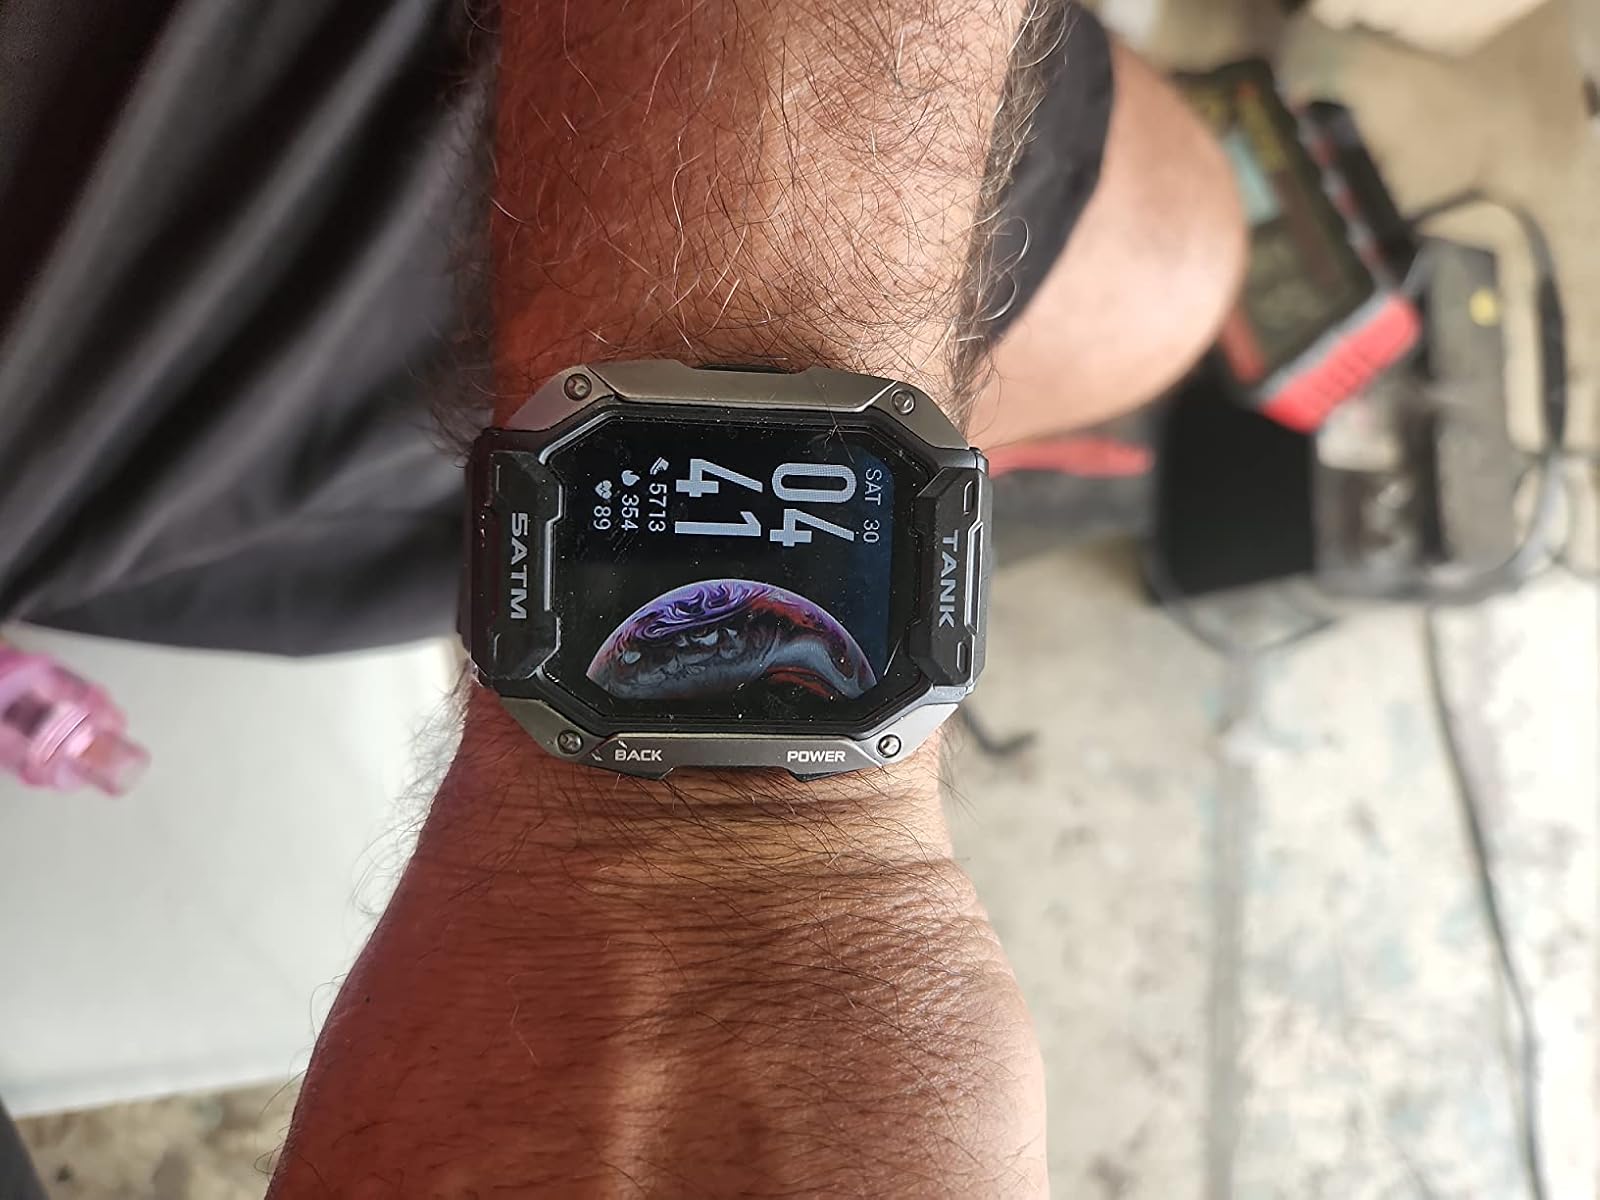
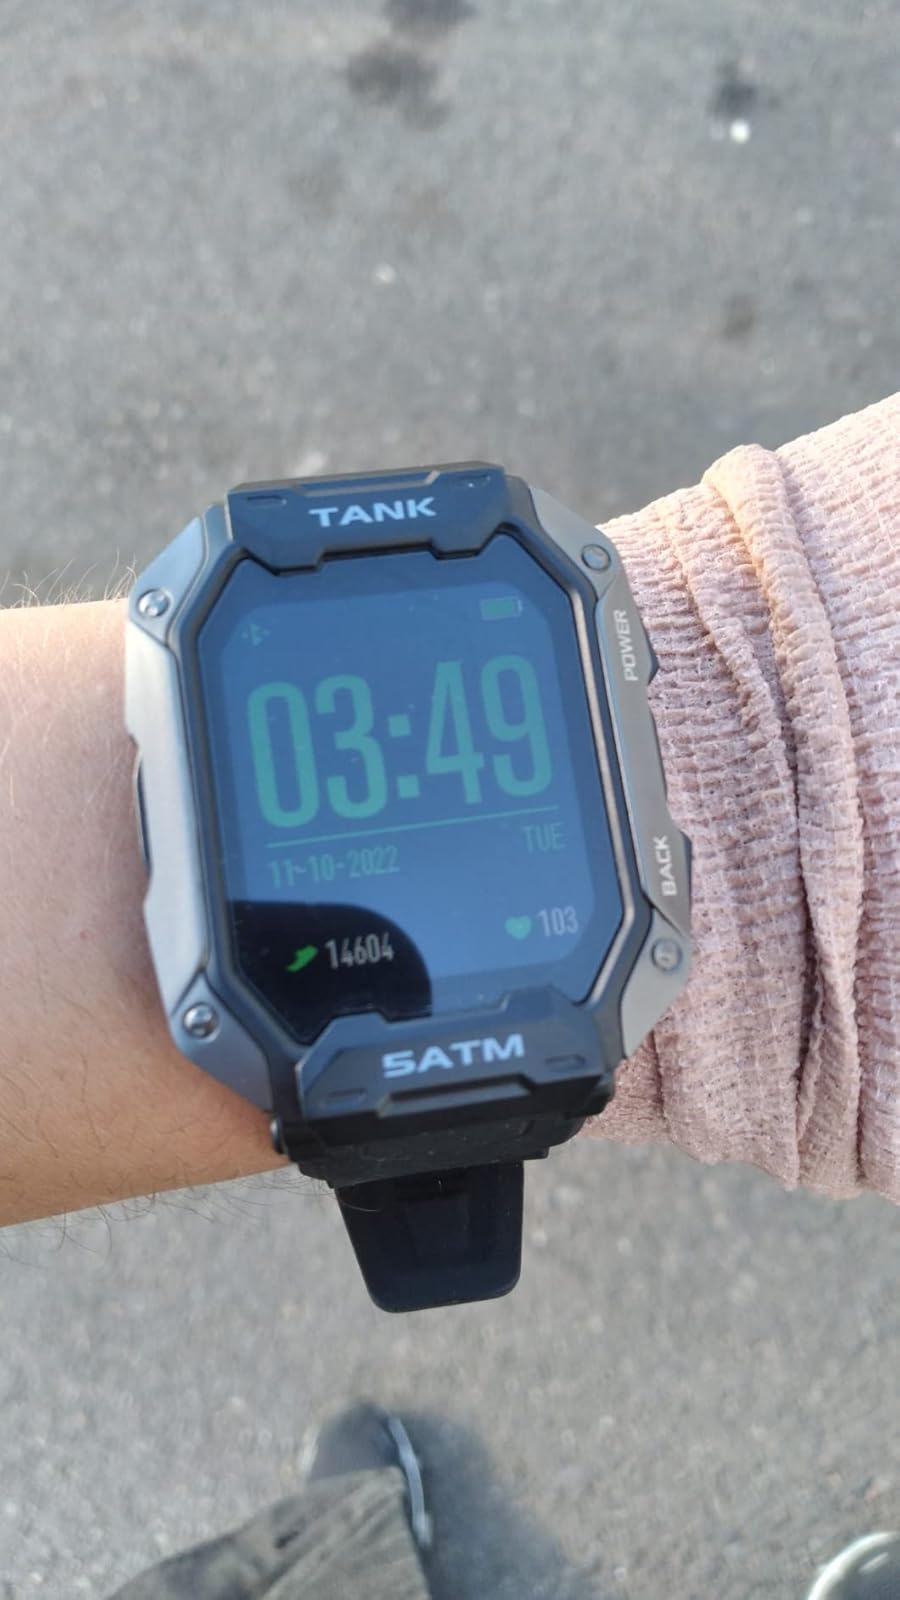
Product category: smartwatch
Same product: yes